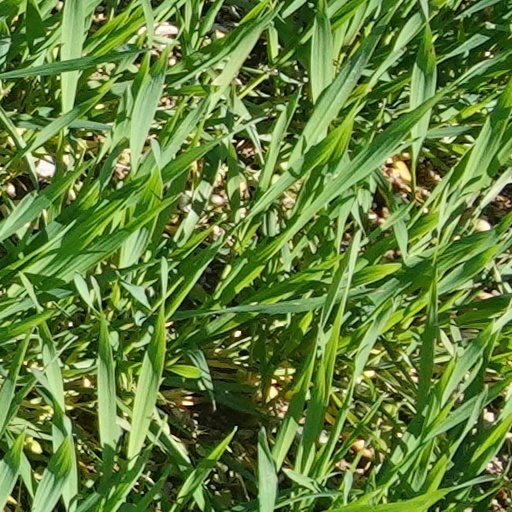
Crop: wheat